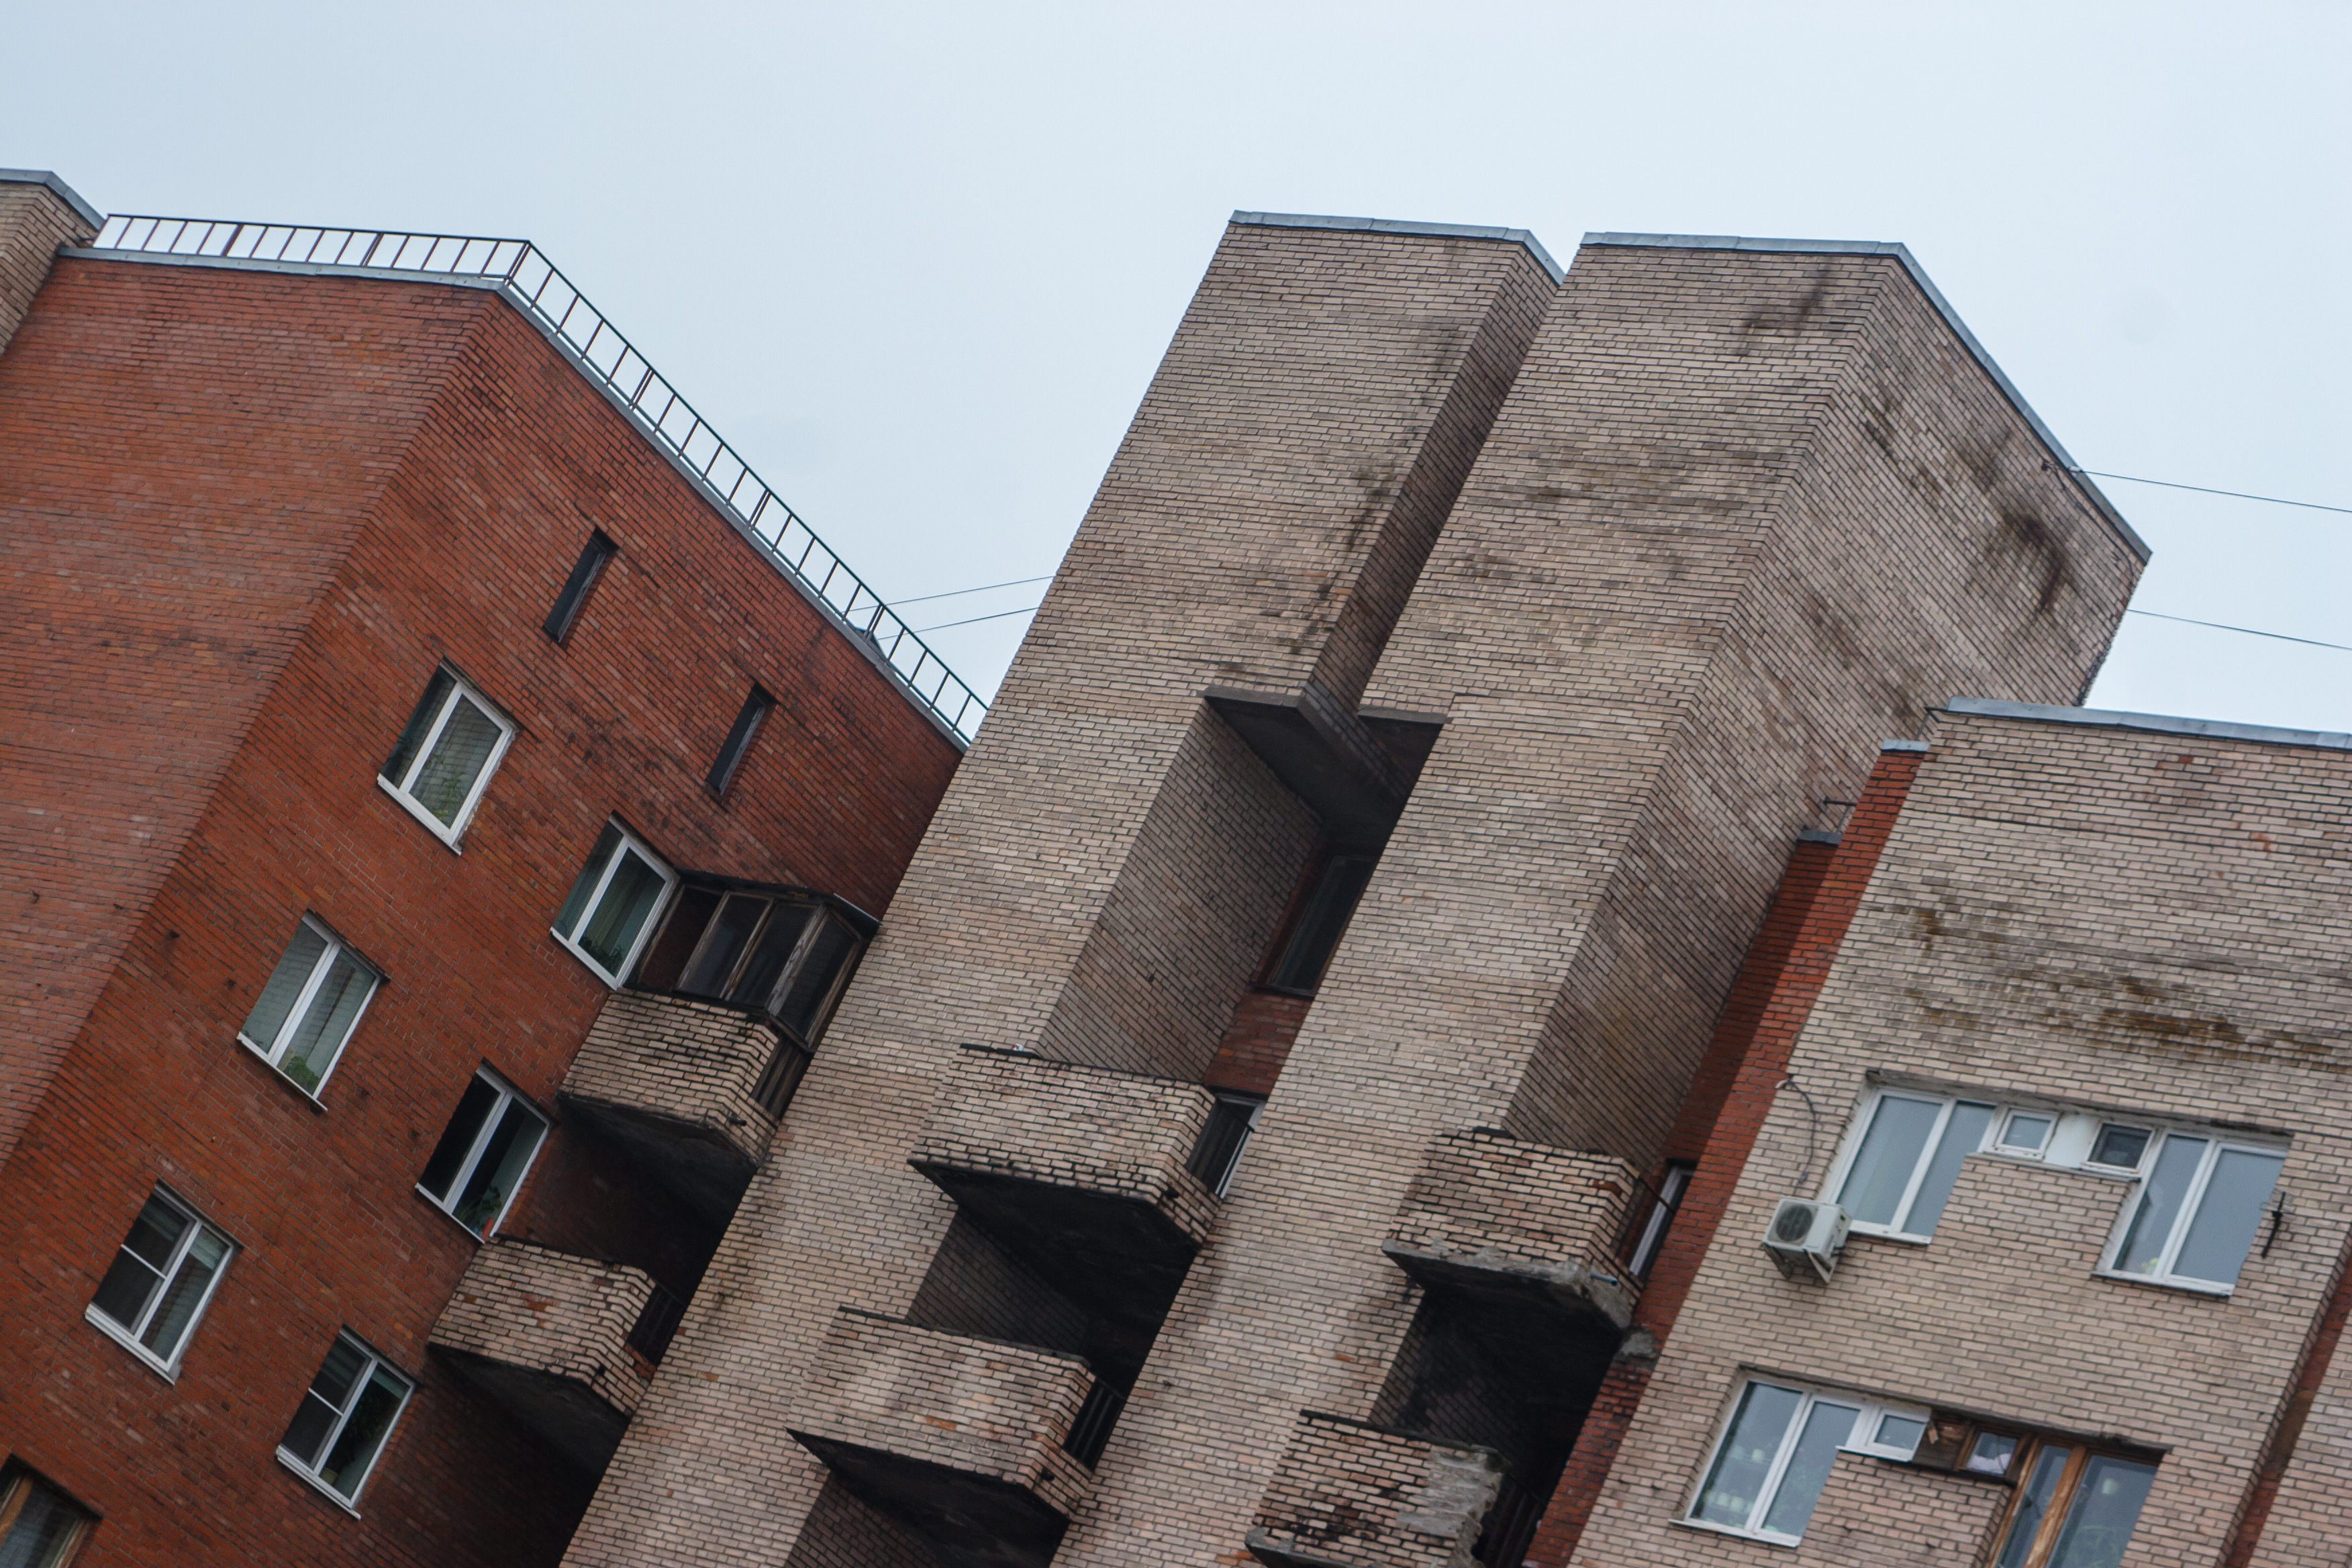
images, brown, building, window, sky, fixture, tower block, brick, urban design, rectangle, brickwork, neighbourhood, building material, condominium, residential area, commercial building, composite material, Material property, city, real estate, facade, symmetry, metropolitan area, roof, concrete, mixed use, urban area, apartment, pattern, wood, metal, downtown, street, room, art, cement, square